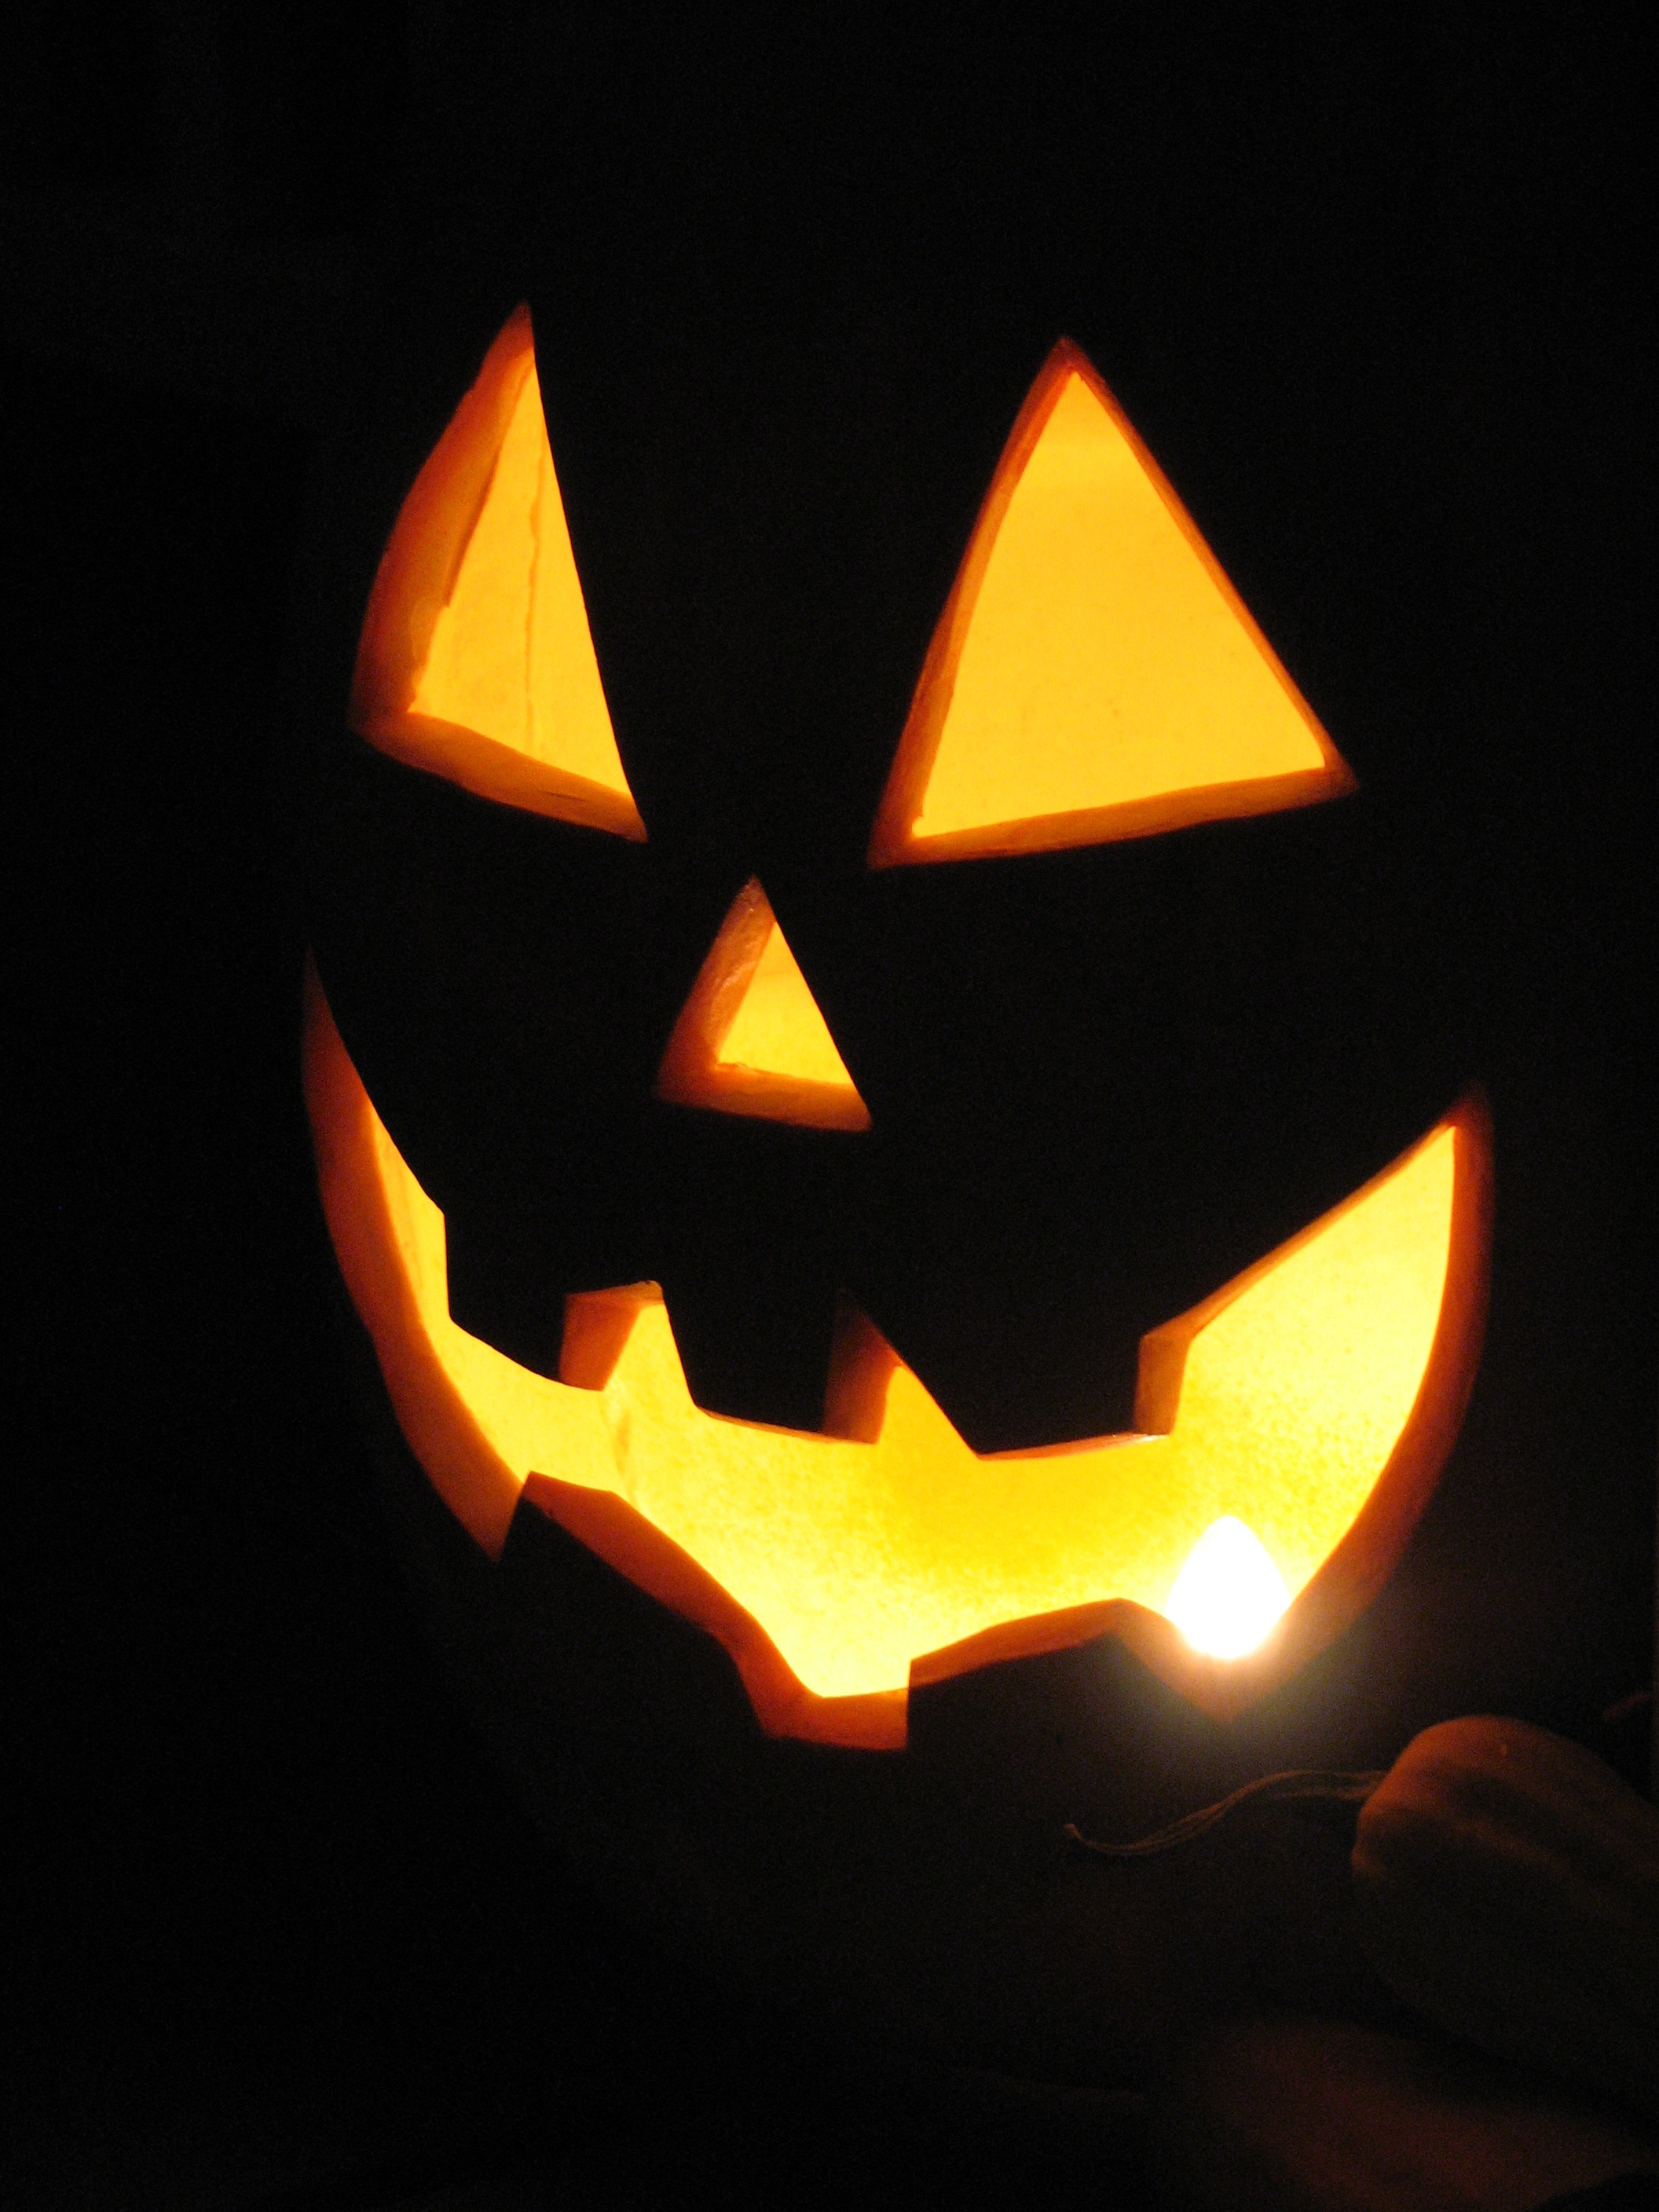
light, decoration, pumpkin, halloween, holiday, lighting, font, jack o lantern